Eastern Airlines (2018)

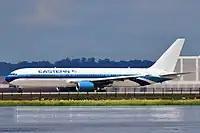
The same aircraft as above in a bare Eastern livery, now registered N703KW, also at JFK Airport, taxiing out for departure on Runway 4L

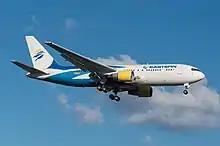
An Eastern Airlines Boeing 767-200ER in a hybrid Eastern/Swift Air livery, arriving at Toronto Pearson International Airport in 2019

Dynamic exited bankruptcy, and with the rights held by Swift Air, renamed itself as "Eastern Airlines" in April 2018. The airline's viability was to be based on route selection, mostly secondary locations in South America and China. But while the destinations were under-served, there may not have been enough demand to be profitable. The company applied for four non-stop routes, three international, from its proposed JFK New York hub.